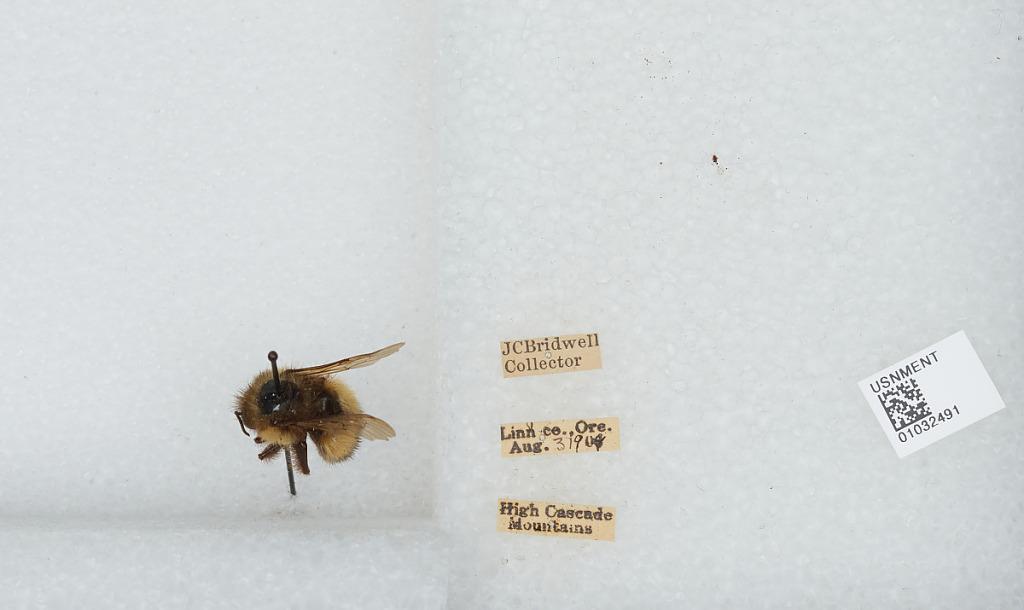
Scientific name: Bombus (Pyrobombus) sitkensis Nylander
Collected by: J. Bridwell
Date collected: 1909-8-3
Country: United States
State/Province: Oregon
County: Linn
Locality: High Cascade Mountains
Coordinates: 45.3761, -121.733